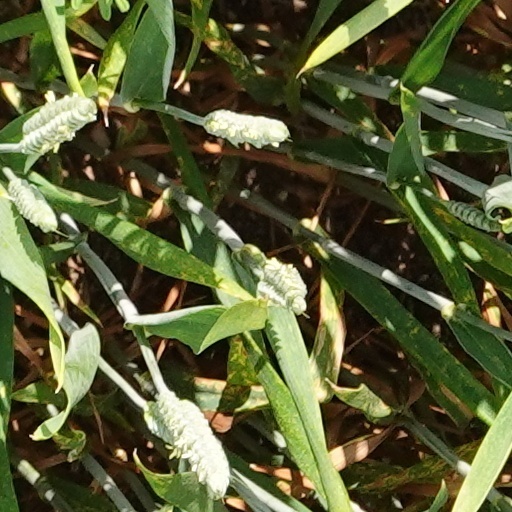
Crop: wheat